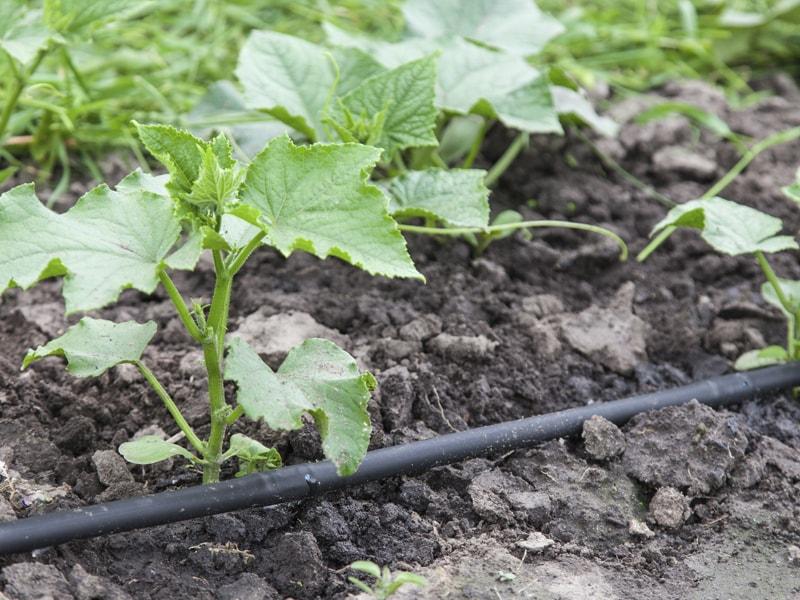
Kuna bomba ndogo la plastiki nyeusi,linalopita karibu na mizizi ya mimea. Bomba hilo lina mashimo madogo, yanayotoa maji kidogo kidogo moja kwa moja kwenye mizizi ya kila mmea. Mimea inaonekana kwenye picha ni mimea michanga inayokuwa vizuri, na ardhi karibu na bomba inaonekana kuwa na unyevu.